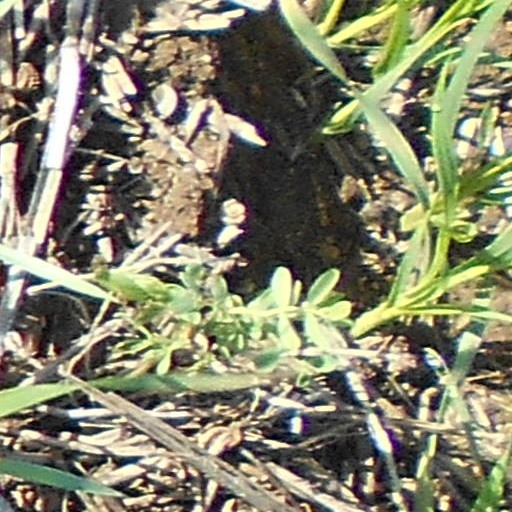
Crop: wheat